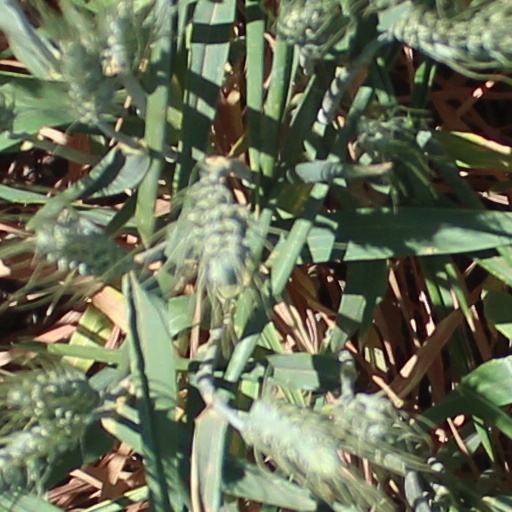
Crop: wheat